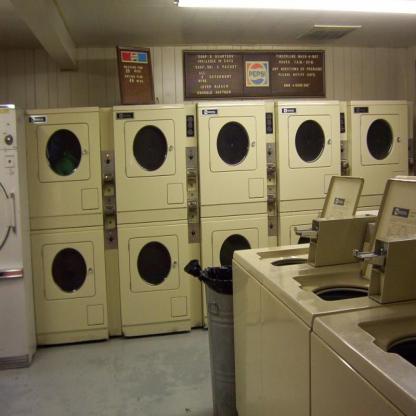
Scene: Indoor